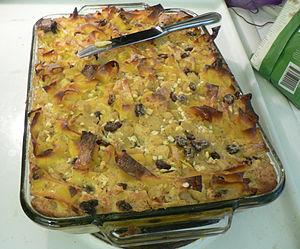
Le lokshen kugel, littéralement « gâteau de nouilles » en yiddish, est un plat originaire d’Europe de l’Est, populaire chez les juifs ashkénazes. Il s’agit d’un gratin de pâtes larges agrémentées de fromage, de raisins secs, d’œufs, de cannelle, de crème acidulée et de beurre.
La cuisine juive a été grandement influencée par la cuisine des pays de la diaspora juive, dans le respect de la Cacherout.
Le kugel est une variété de plats de la cuisine juive ashkénaze, traditionnellement servi avec le tcholent, mais pouvant aussi servir de plat principal ou de dessert.